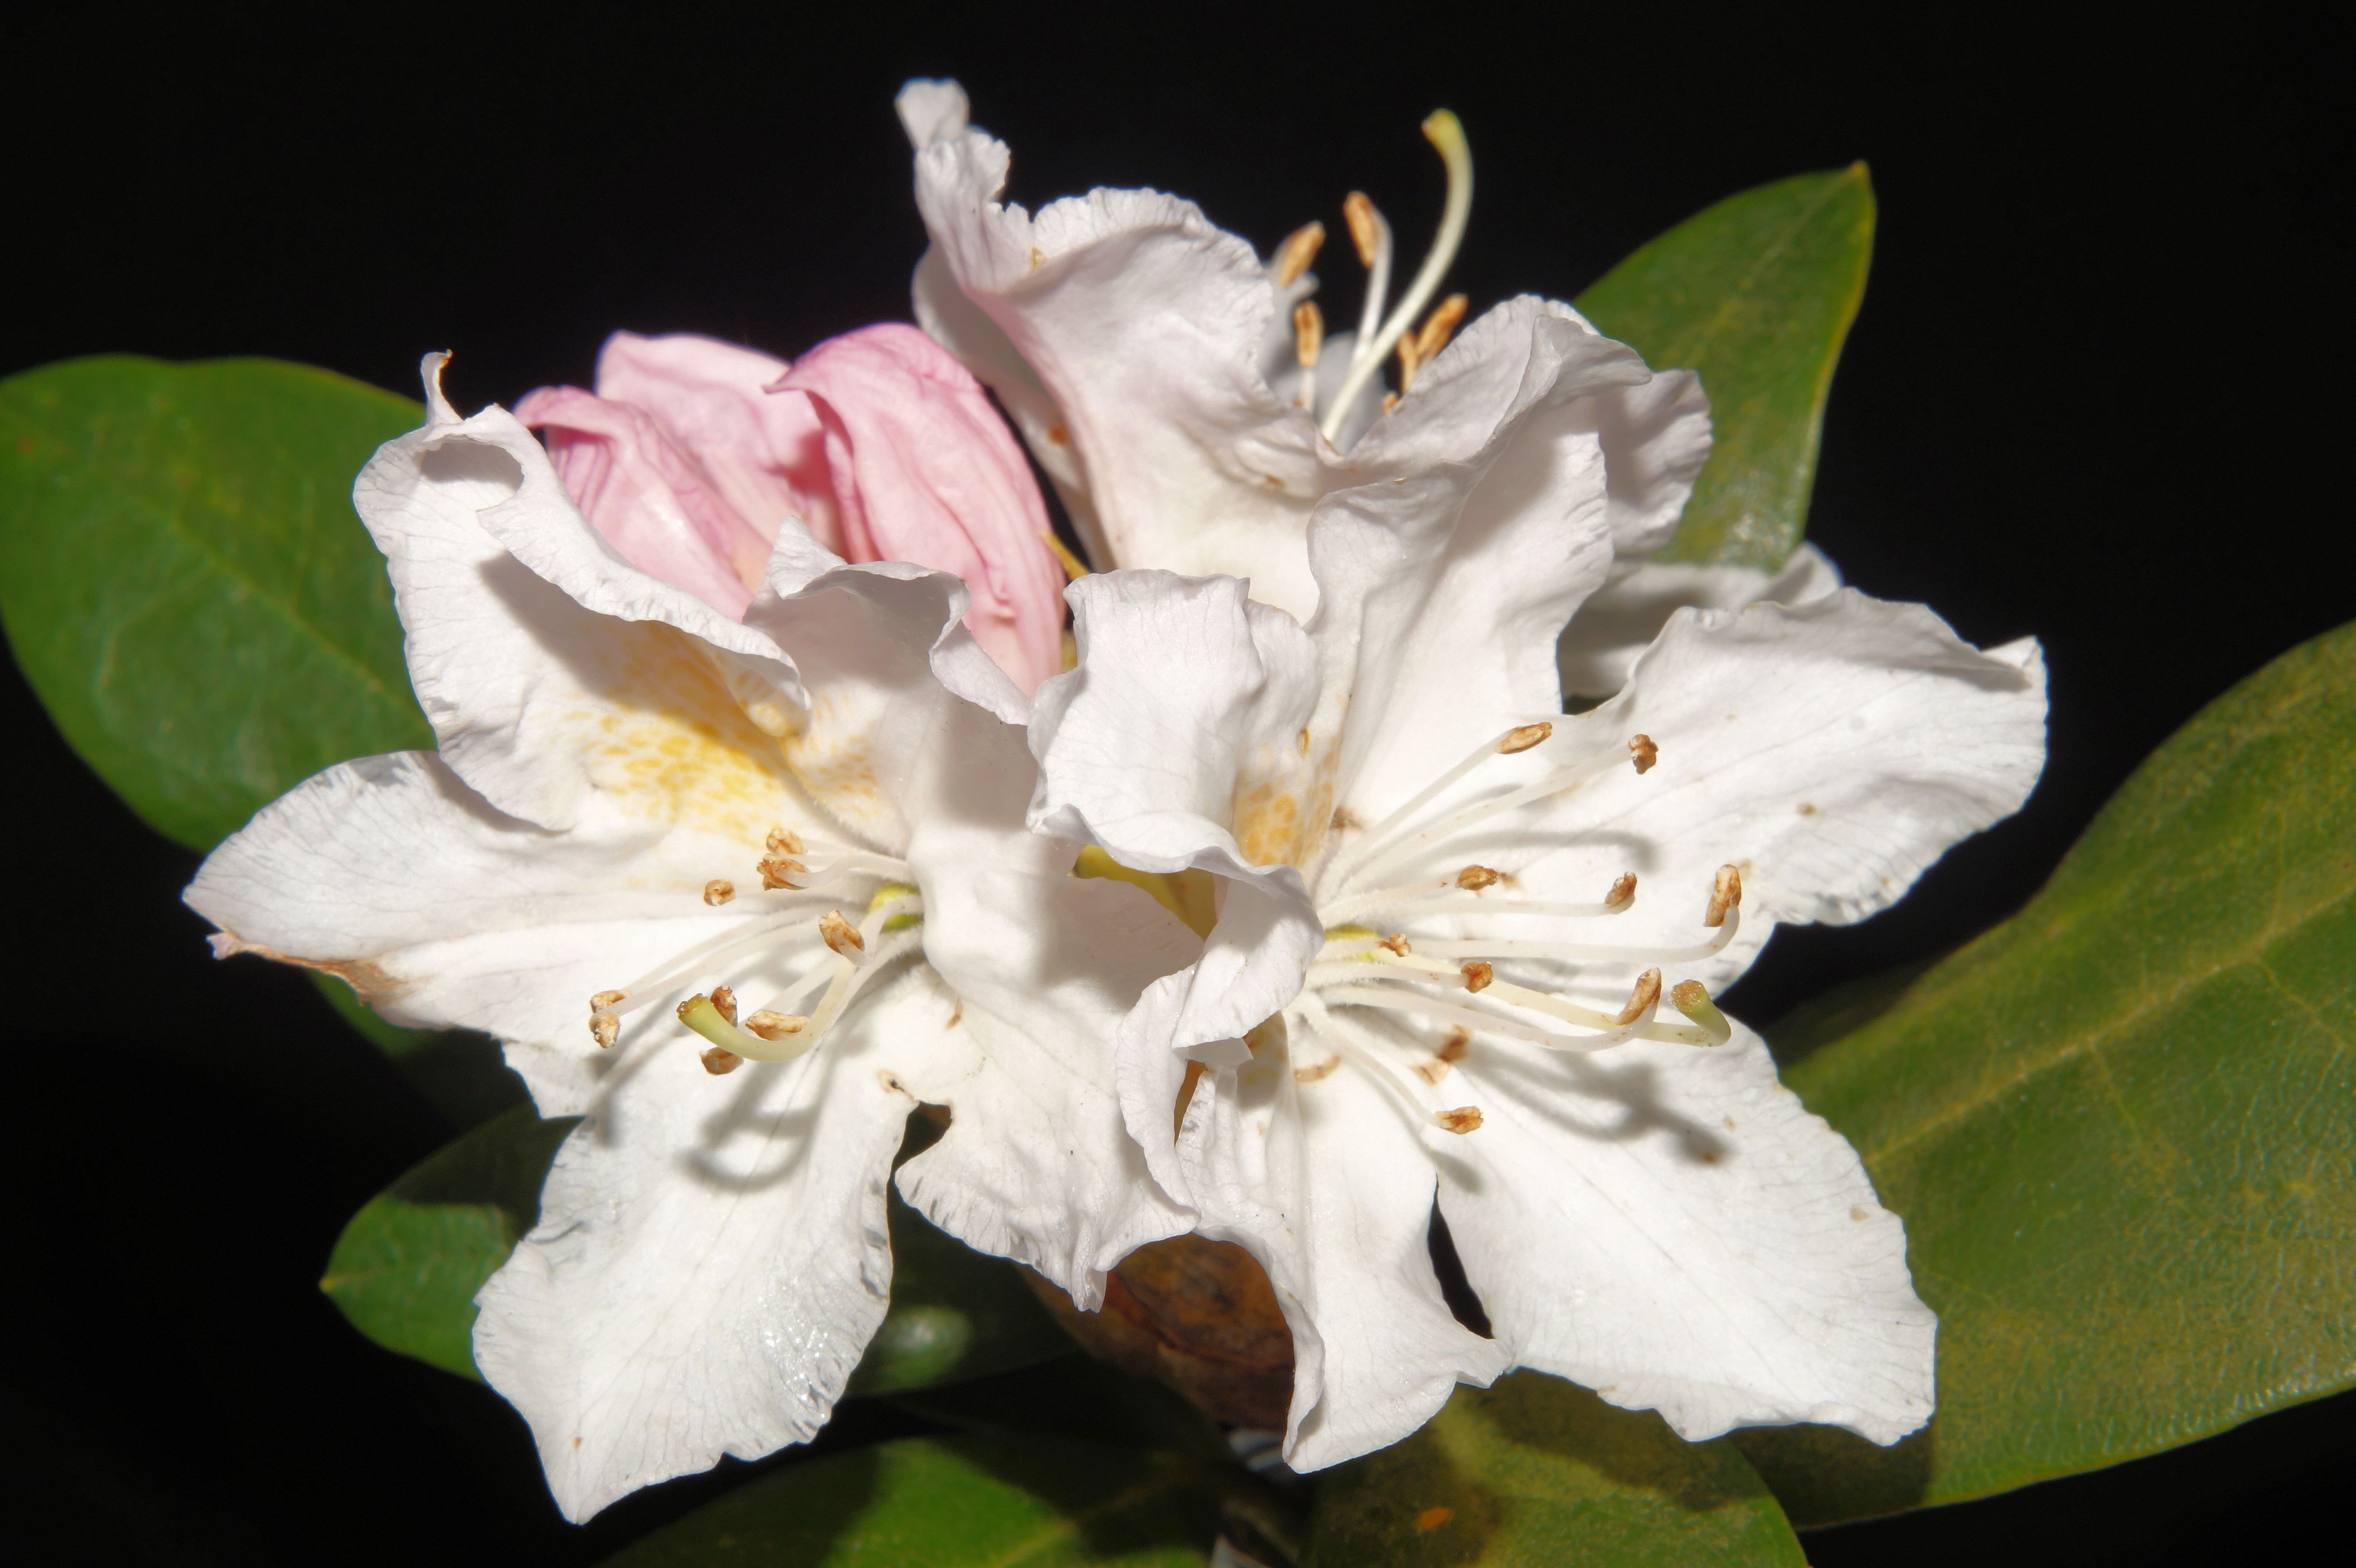
branch, blossom, plant, white, flower, petal, produce, botany, close, flora, flowers, close up, shrub, bright, rhododendron, macro photography, flowering plant, woody plant, land plant